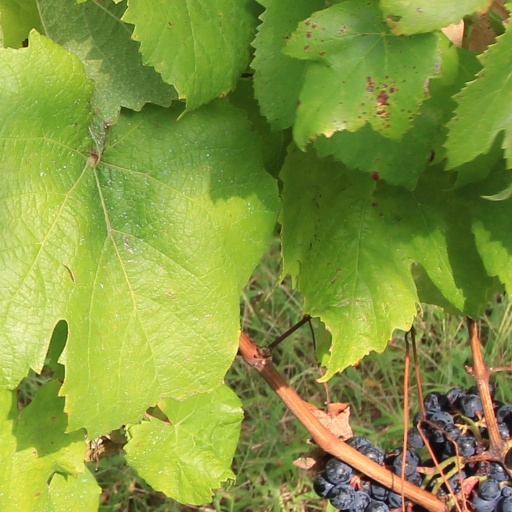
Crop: grape